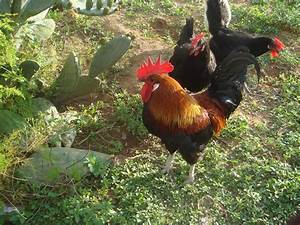
Label: gallina